Derk Sauer

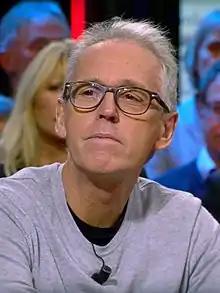
Sauer in 2017

Derk Sauer (31 October 1952 – 31 July 2025) was a Dutch journalist, media proprietor and the founder of "The Moscow Times".